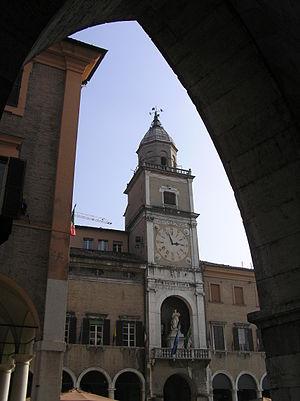
Le Palazzo comunale est l’hôtel de ville de Modène qui ferme les côtés est et nord de la Piazza Grande ; il est le siège de la municipalité de Modène.